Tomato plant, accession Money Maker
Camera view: tilt-top (135 deg); turntable rotation: 0 degrees
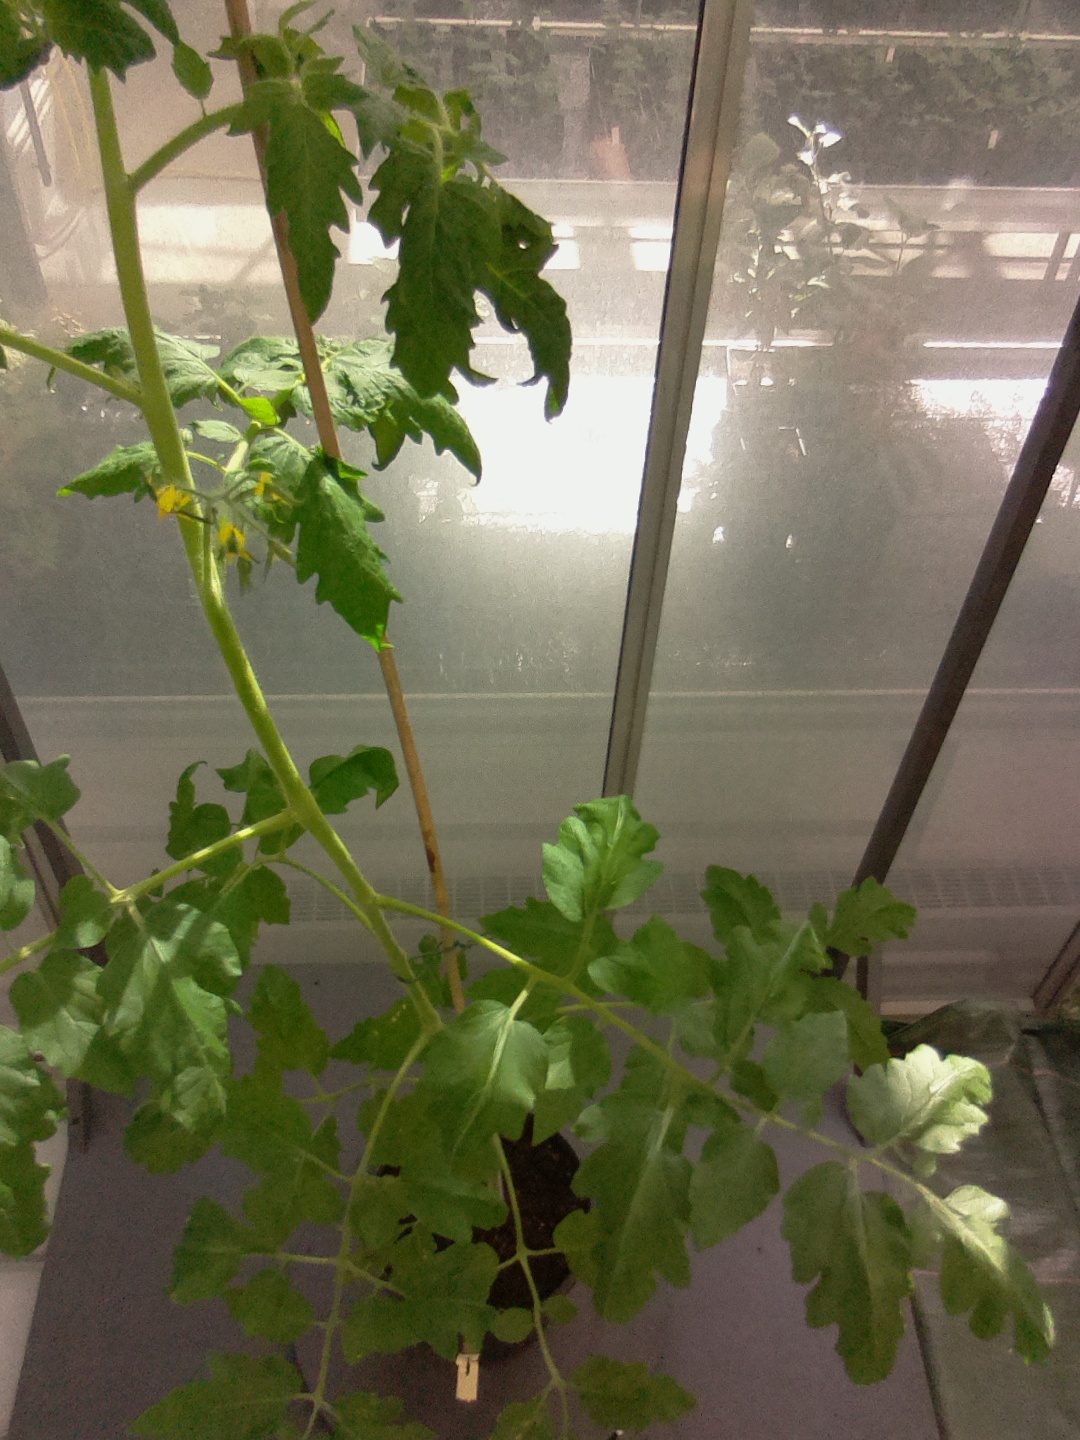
BBCH growth stage 62: 20%-30% of flowers open